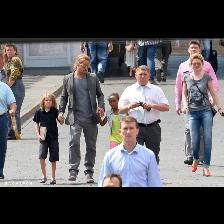
Label: Human